Sky position (RA, Dec in degrees): 205.451, -1.112
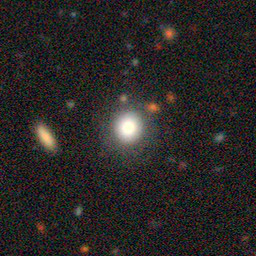
Galaxy morphology: Round Smooth Galaxies